Drain cleaner

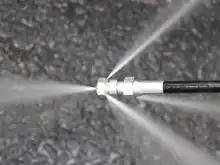
Pressure washer sewer jetter attachment, nozzle end

Sewer jetting is the process of shooting high powered streams of water through the drain, down into the sewer in order to blast away any debris blocking the passage of water. This is more effective than using a snake, blades, or even drain rods because, first the water is shot at such a high intensity that the force isn't even comparable to manual labour, secondly the water is much more capable of bending around curved or angular pipes to reach all the tight spots.